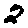
Label: 2